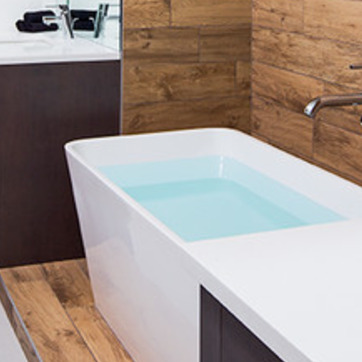
Material: water